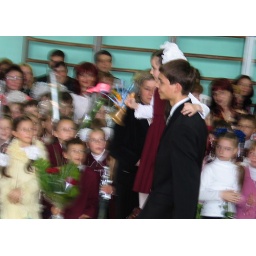
celebration of the last bell for when school gets out. The oldest boy and the youngest girl in the school participate.